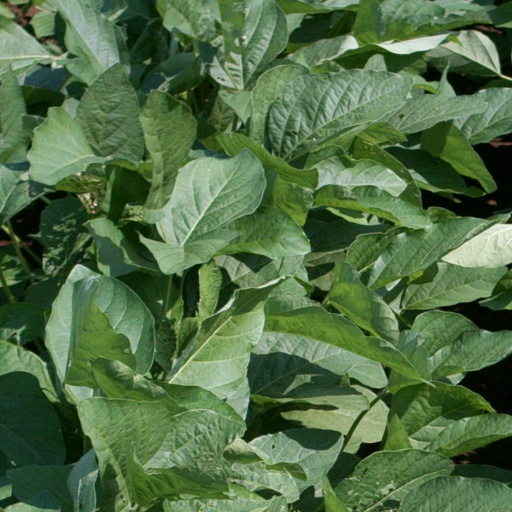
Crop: soybean